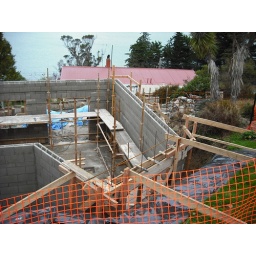
bathroom window lintel boxed up in foreground